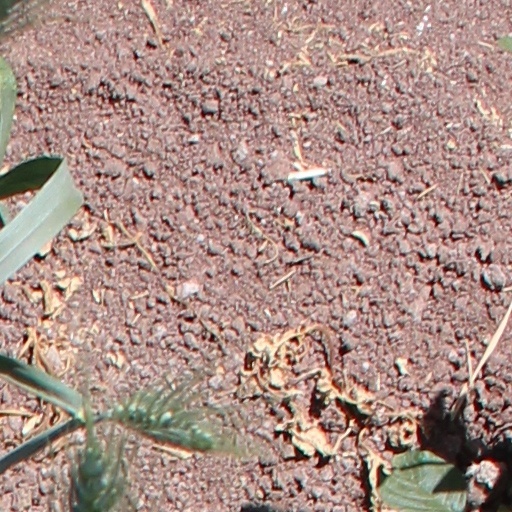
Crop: wheat